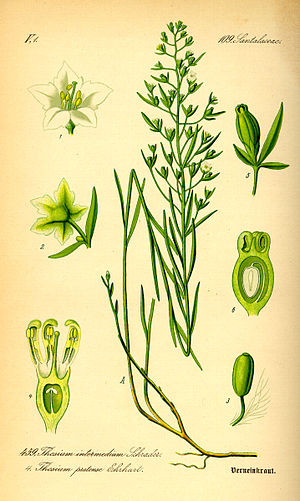
Nålebæger
Thesium pyrenaicum
Thesium pyrenaicum
Nålebæger er en planteslægt. Den har følgende arter: